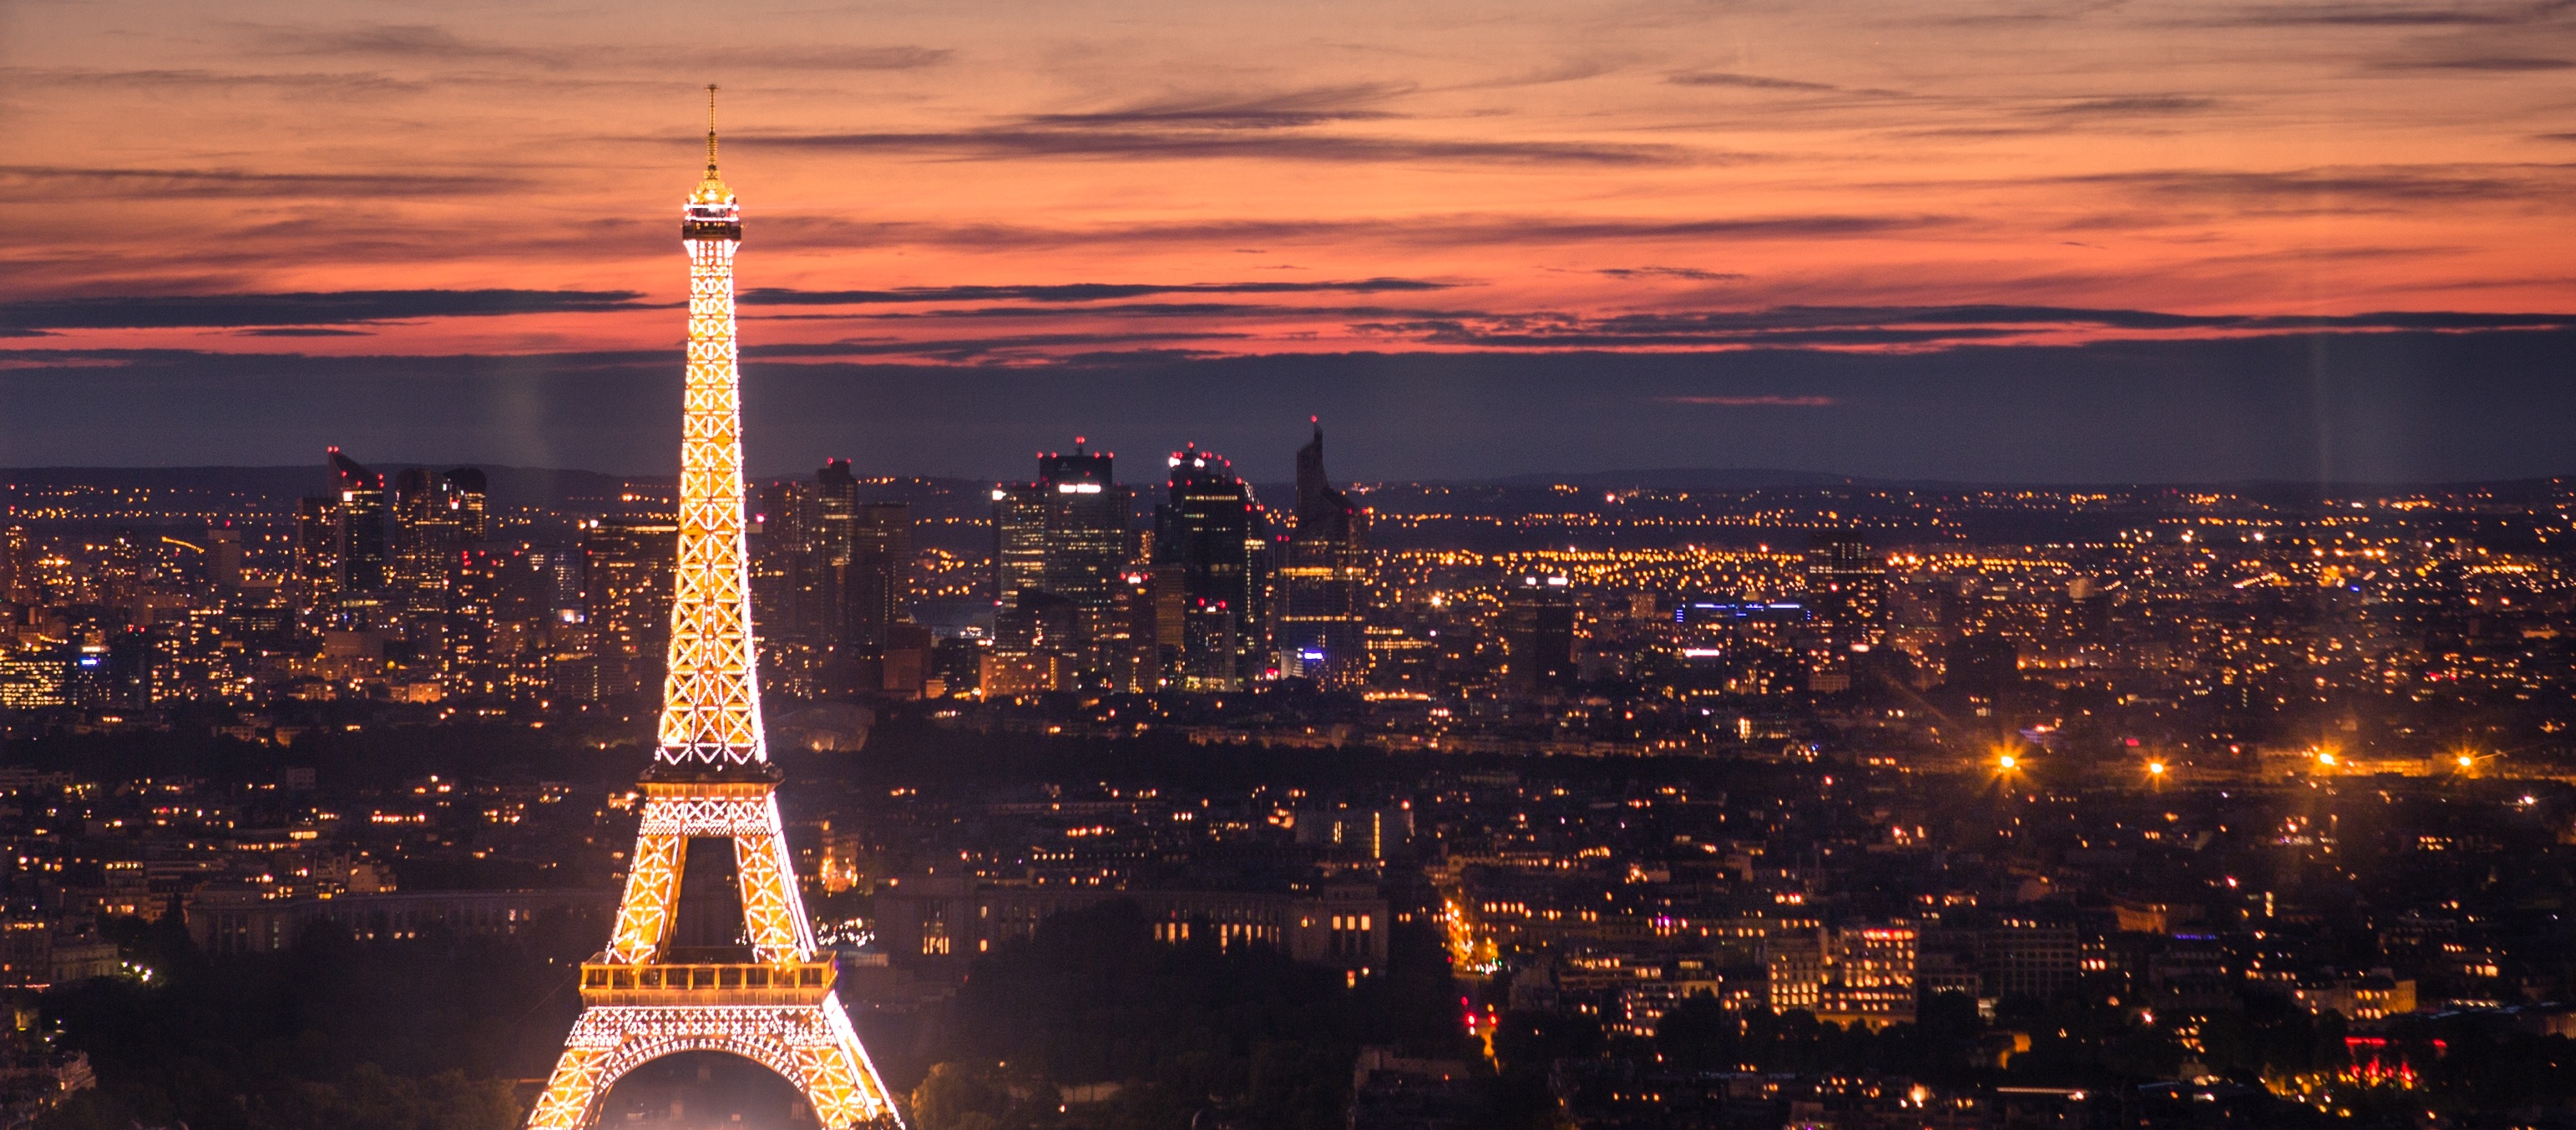
horizon, sunset, skyline, night, city, paris, skyscraper, cityscape, dusk, evening, tower, lights, eiffel, metropolis, urban area, the tower, human settlement, metropolitan area